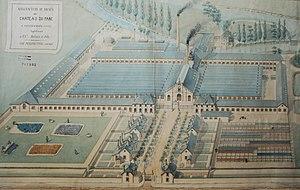
Balsan est un créateur et fabricant de sols textiles, premier producteur français du secteur et quatrième employeur de l'Indre. Société française rattachée au groupe Belgotex International, elle est héritière de la Manufacture royale du Château du Parc crée en 1751 à Châteauroux.